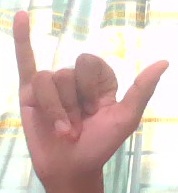
ASL sign: Y